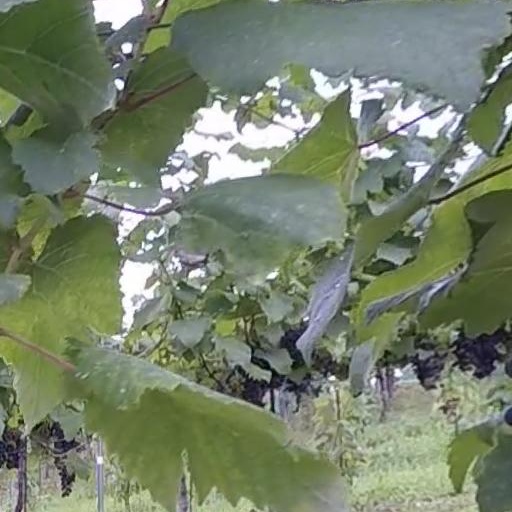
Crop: grape